Ozzy Osbourne

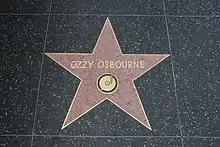
Osbourne's star on the Hollywood Walk of Fame in Los Angeles

In August 2015, Epic Records president Sylvia Rhone confirmed with "Billboard" that Osbourne was working on another studio album; in September 2019, Osbourne announced he had finished the album in four weeks following his collaboration with Post Malone. In April 2017, it was announced that guitarist Zakk Wylde would reunite with Osbourne for a summer tour to mark the 30th anniversary of their first collaboration on 1988's "No Rest for the Wicked". The first show of the tour took place on 14 July at the Rock USA Festival in Oshkosh, Wisconsin.